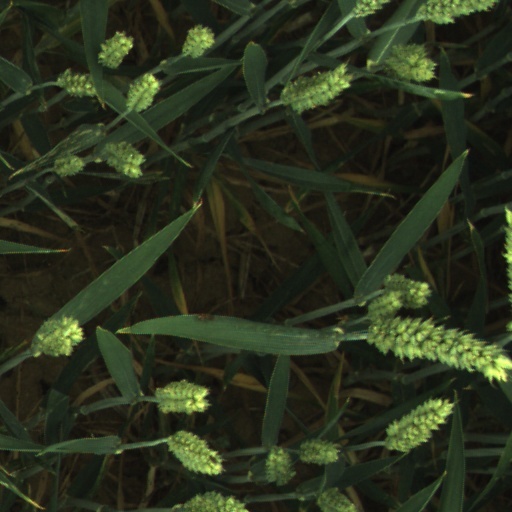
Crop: wheat